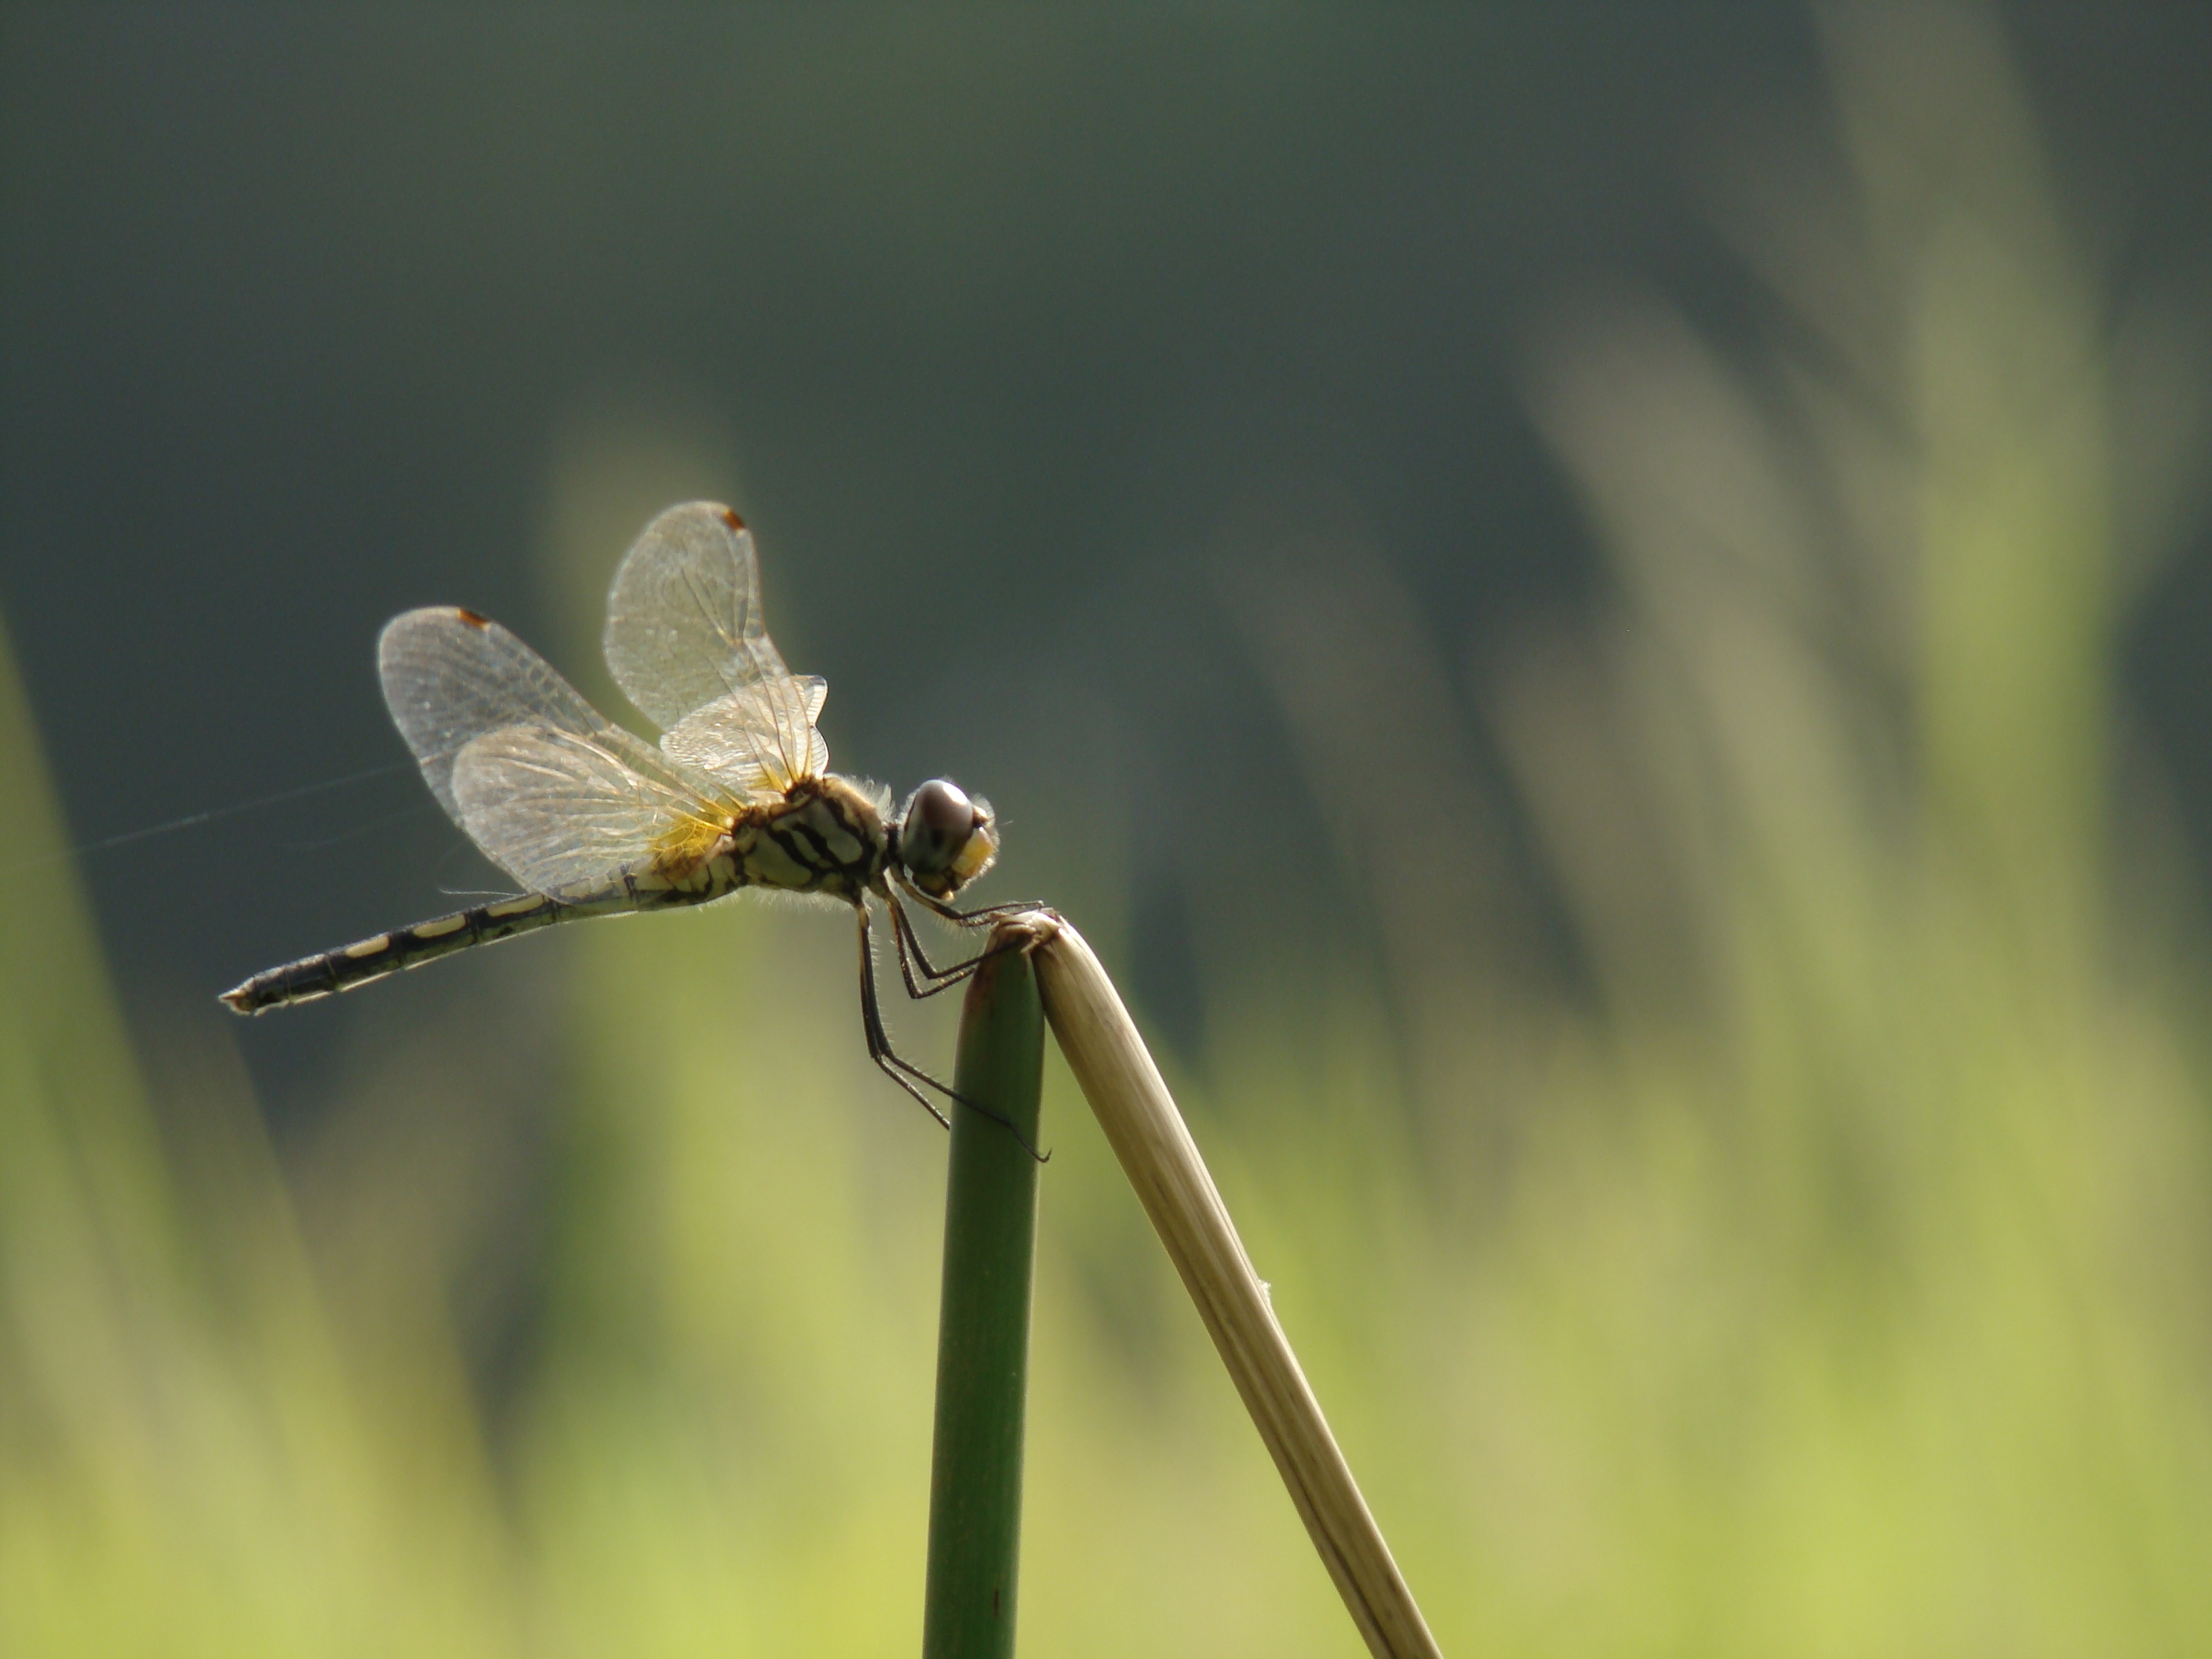
nature, wing, photography, flower, insect, fauna, invertebrate, close up, dragonfly, damselfly, macro photography, arthropod, plant stem, dragonflies and damseflies